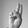
ASL letter: U